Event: Nepal Earthquake
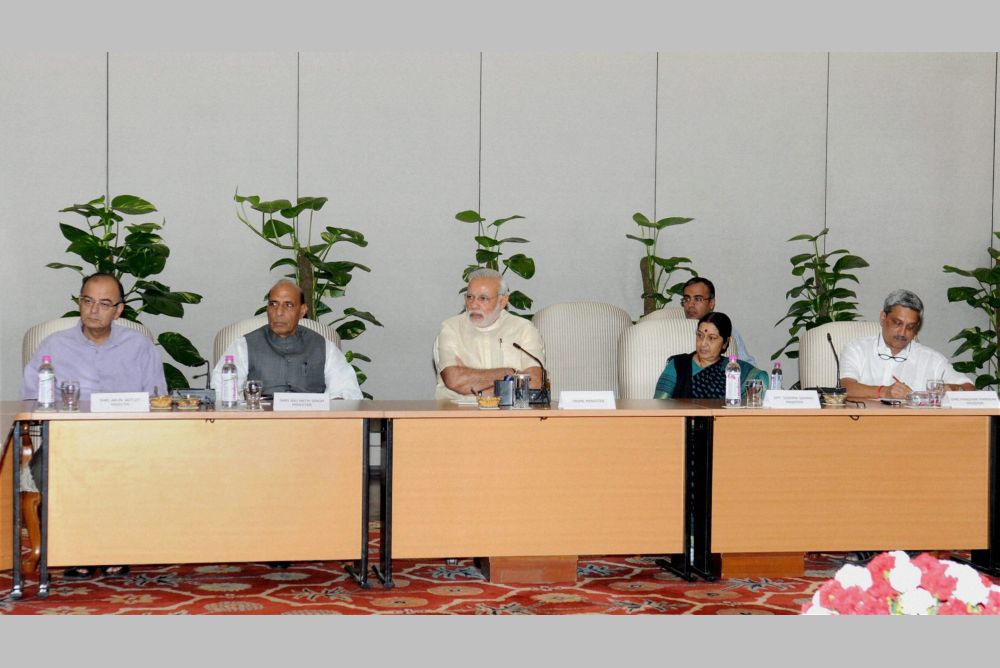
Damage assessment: no_damage